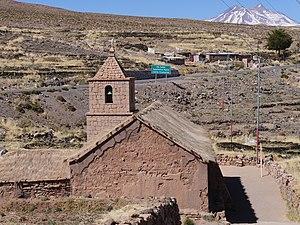
Le Miñiques est un volcan du Chili qui se présente sous la forme d'un stratovolcan et de dômes de lave imbriqués dont le sommet est constitué de trois cratères.